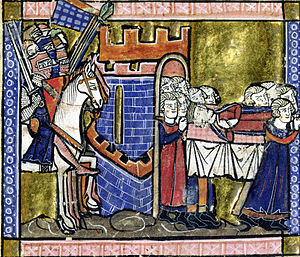
Balduin 2. af Jerusalem / Kongen af Jerusalem / Arvefølgen
Balduins begravelse
A crowned dead man is carried across a gate of a fortress by 10 people and they are accompanied by armed knighst
Balduin 2., også kendt som Balduin af Bourcq eller Bourg, var greve af Edessa fra 1100 til 1118 og konge af Jerusalem fra 1118 indtil sin død. Han ledsagede Godfred af Bouillon og Balduin af Boulogne til Det hellige land under Det 1. korstog. Han efterfulgte Balduin af Boulogne som den anden greve af Edessa, da han forlod grevskabet til fordel for Jerusalem efter hans brors død. Han blev taget til fange i Slaget ved Harran i 1104. Han blev først holdt fanget af Muin ad-Din Sökmen 1., artukidernes bey, derefter af Jikirmish, atabeg af Mosul, og til sidst af Jawali Saqawa, atabeg af Mosul. Under hans fangenskab styrede Tancred, den korsfarerherskeren over Fyrstendømmet Antiochia, og Tancreds fætter, Richard af Salerno, Edessa som Balduins regenter.